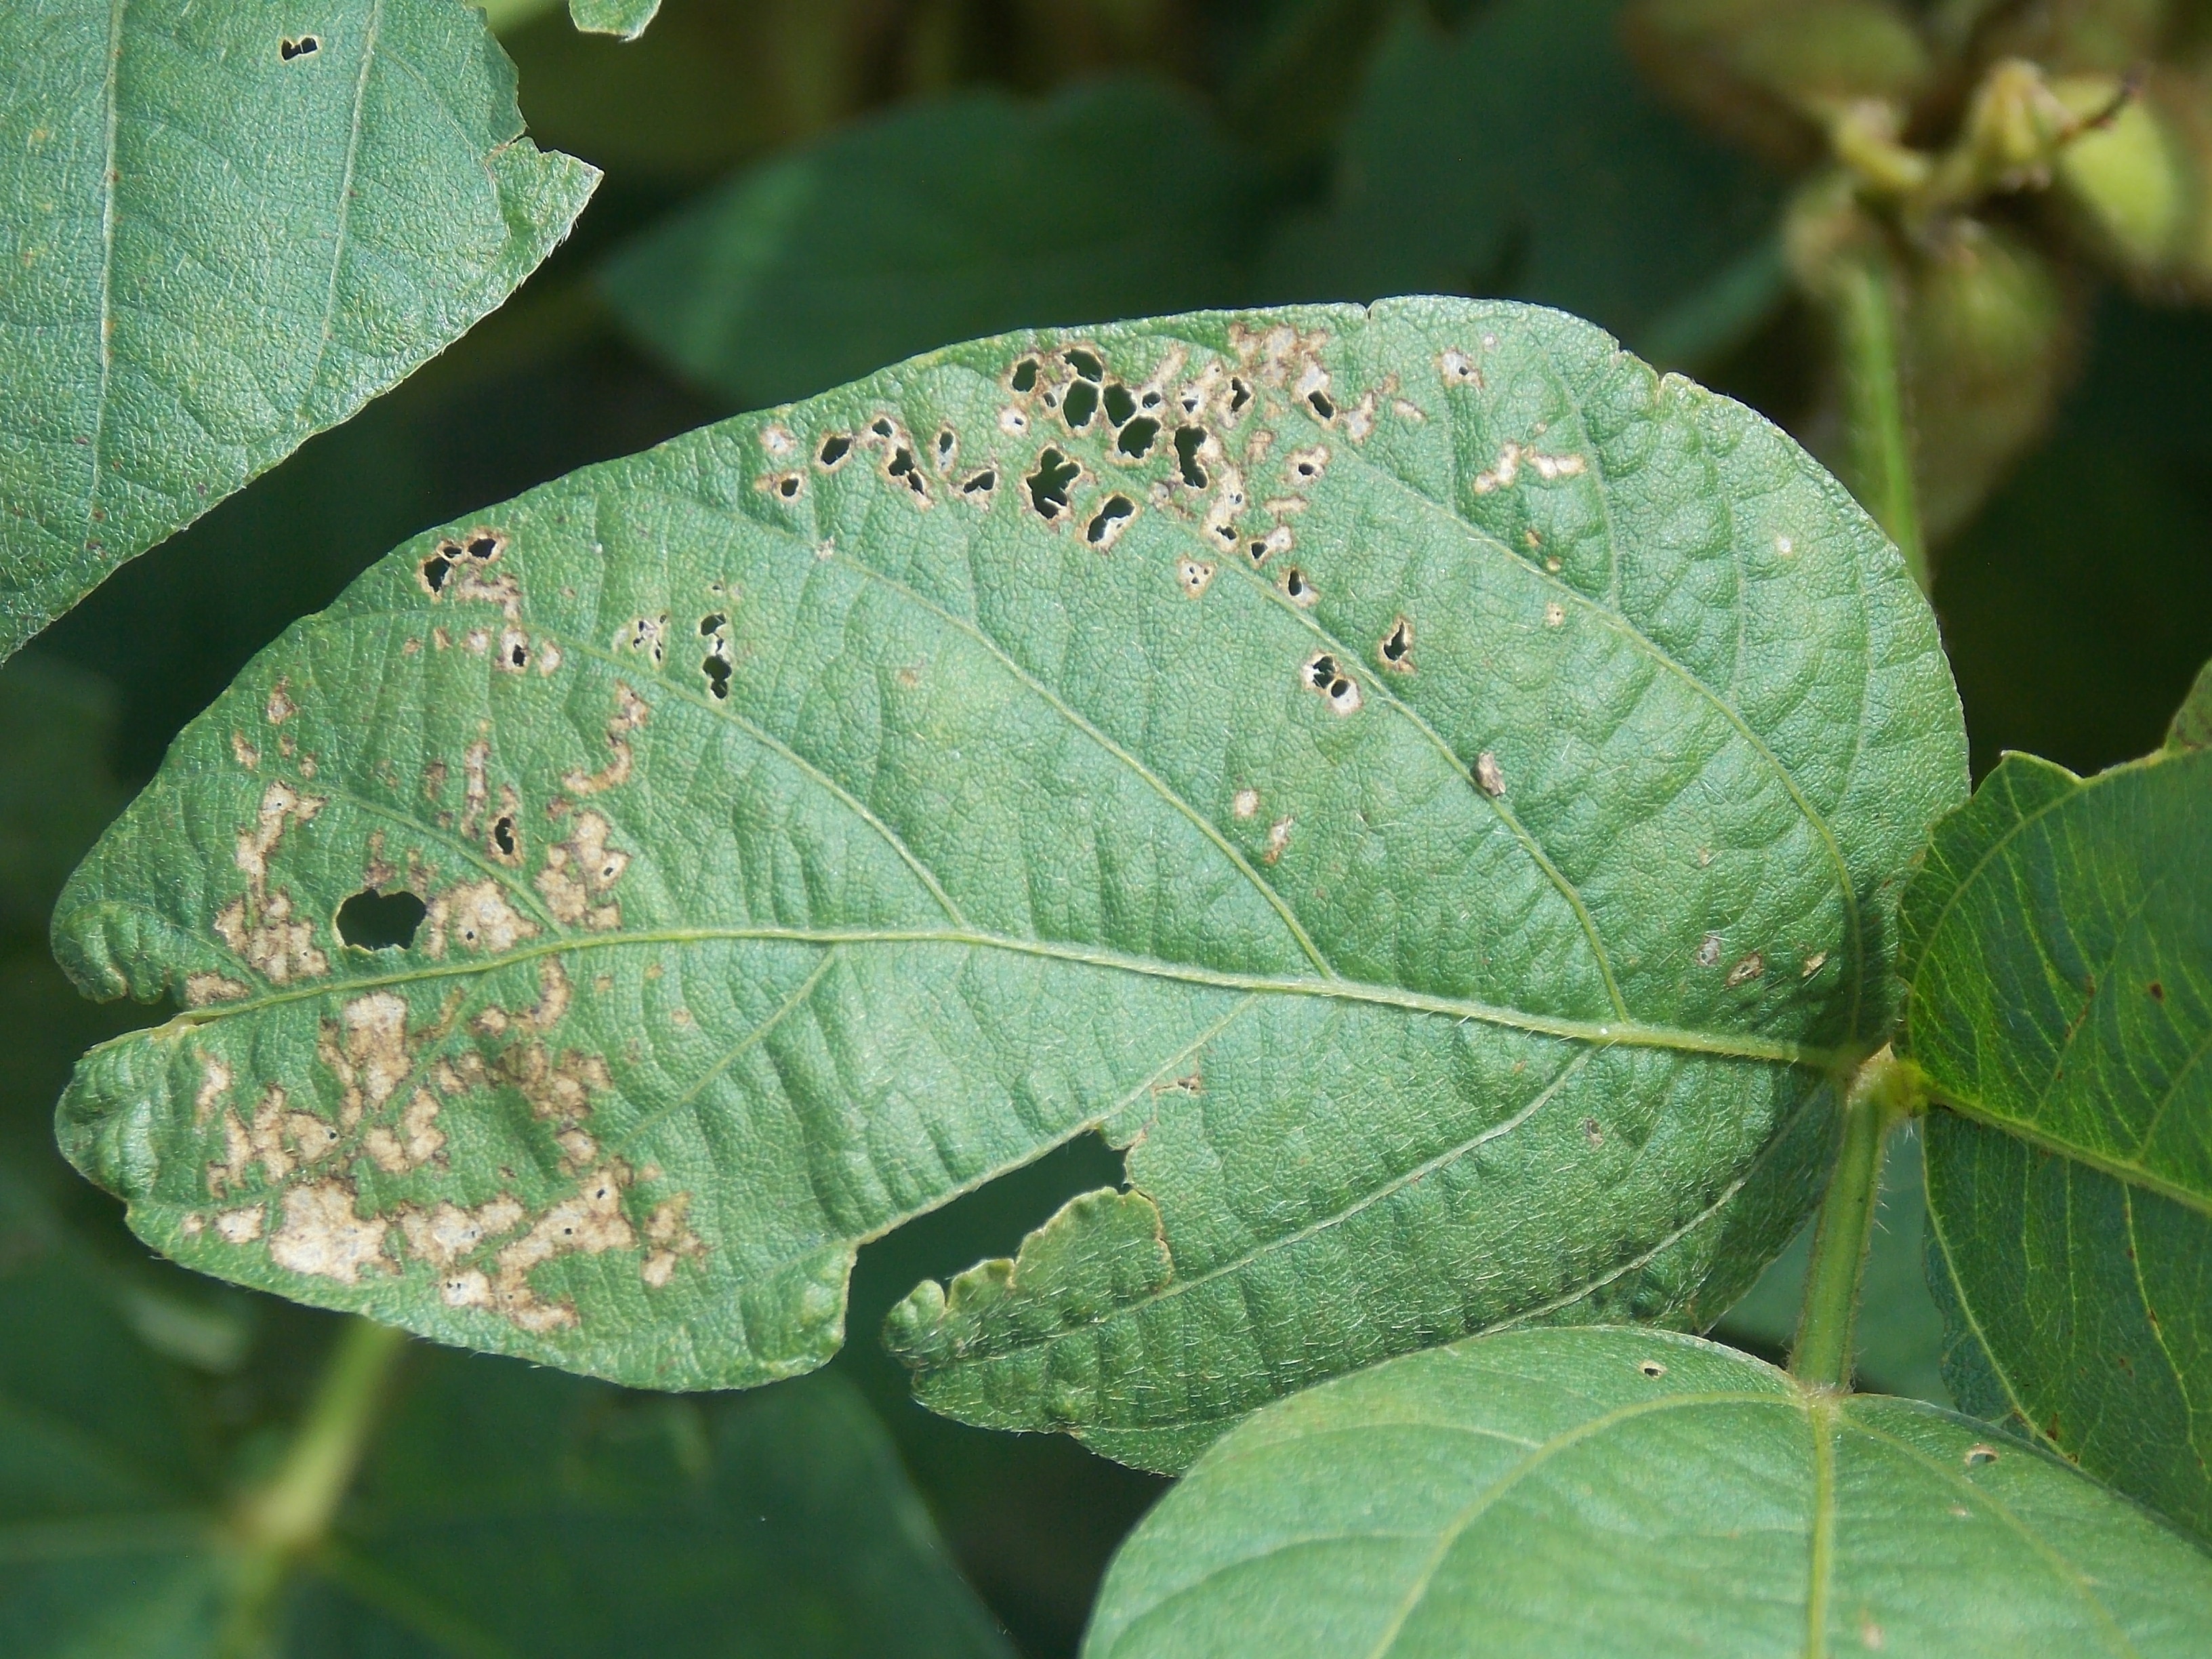
Label: Disease